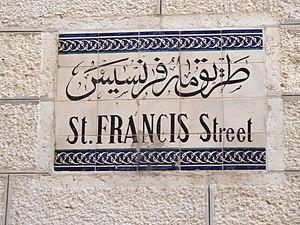
Vieille ville de Jérusalem, plaque de la rue St. FRANCIS, qui est la forme anglaise du prénom François, en référence à François d'Assise. Italiano: Francesco d'Assisi
Rue Saint-François à Bruxelles